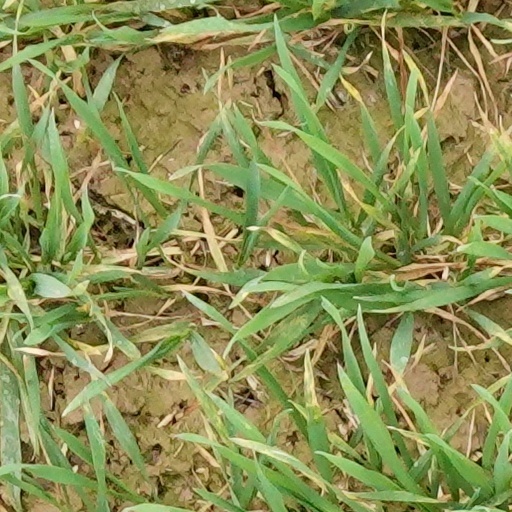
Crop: wheat